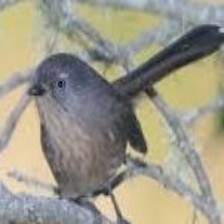
Species: WRENTIT
Scientific name: CHAMAEA FASCIATA